Diogmites

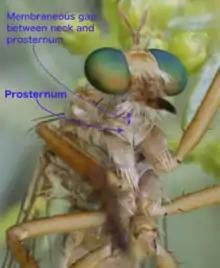
Ventral view of the prothorax in "Diogmites angustipennis" showing the reduced prosternum typical of the subfamily Dasypogoninae

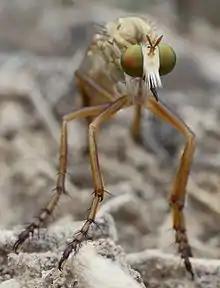
Front view of "Diogmites angustipennis" with claw-like spine at end of first tibia, a character typical for the genus. Another useful identifying character is the narrow face that is clearly less wide than each eye.

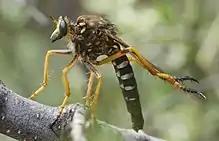
Compare and contrast: this looks like "Diogmites" but is actually an extra large "Caenarolia" species from central Argentina. Note absence of the tibial spine on forelegs and absence of pulvilli below the dagger-like tarsal claws.

Adults of "Diogmites" species hunt as ambush predators, taking off from a resting position on the ground or on branches to intercept other flying insects, or to pounce on perching/crawling prey. After prey capture, these flies will feed in a characteristic posture that has earned this genus the common name of Hanging Thieves: they will hang from plant stems or leaves suspended by one or both front legs, with the other legs holding and manipulating the prey while feeding. Presumably the relatively long legs and reduced prosternum of the genus are part of adaptations to facilitate feeding during this suspended posture.